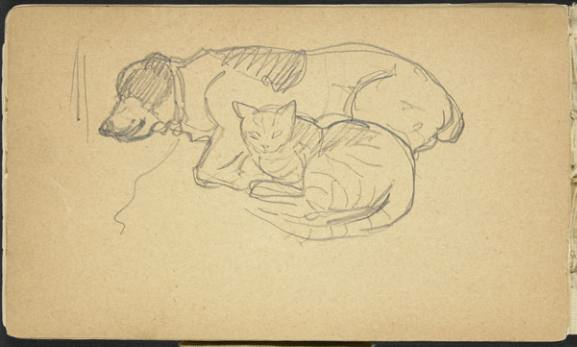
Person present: No